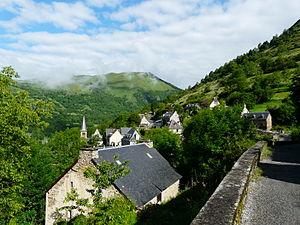
Le village de Saccourvielle vu depuis l'est, Haute-Garonne, France.
Saccourvielle est une commune française située dans le département de la Haute-Garonne en région Occitanie.